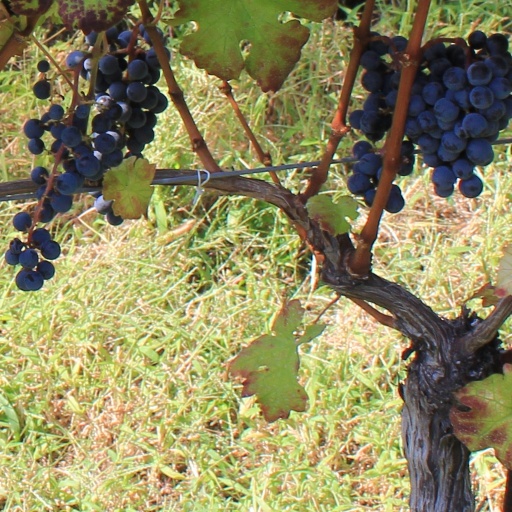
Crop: grape